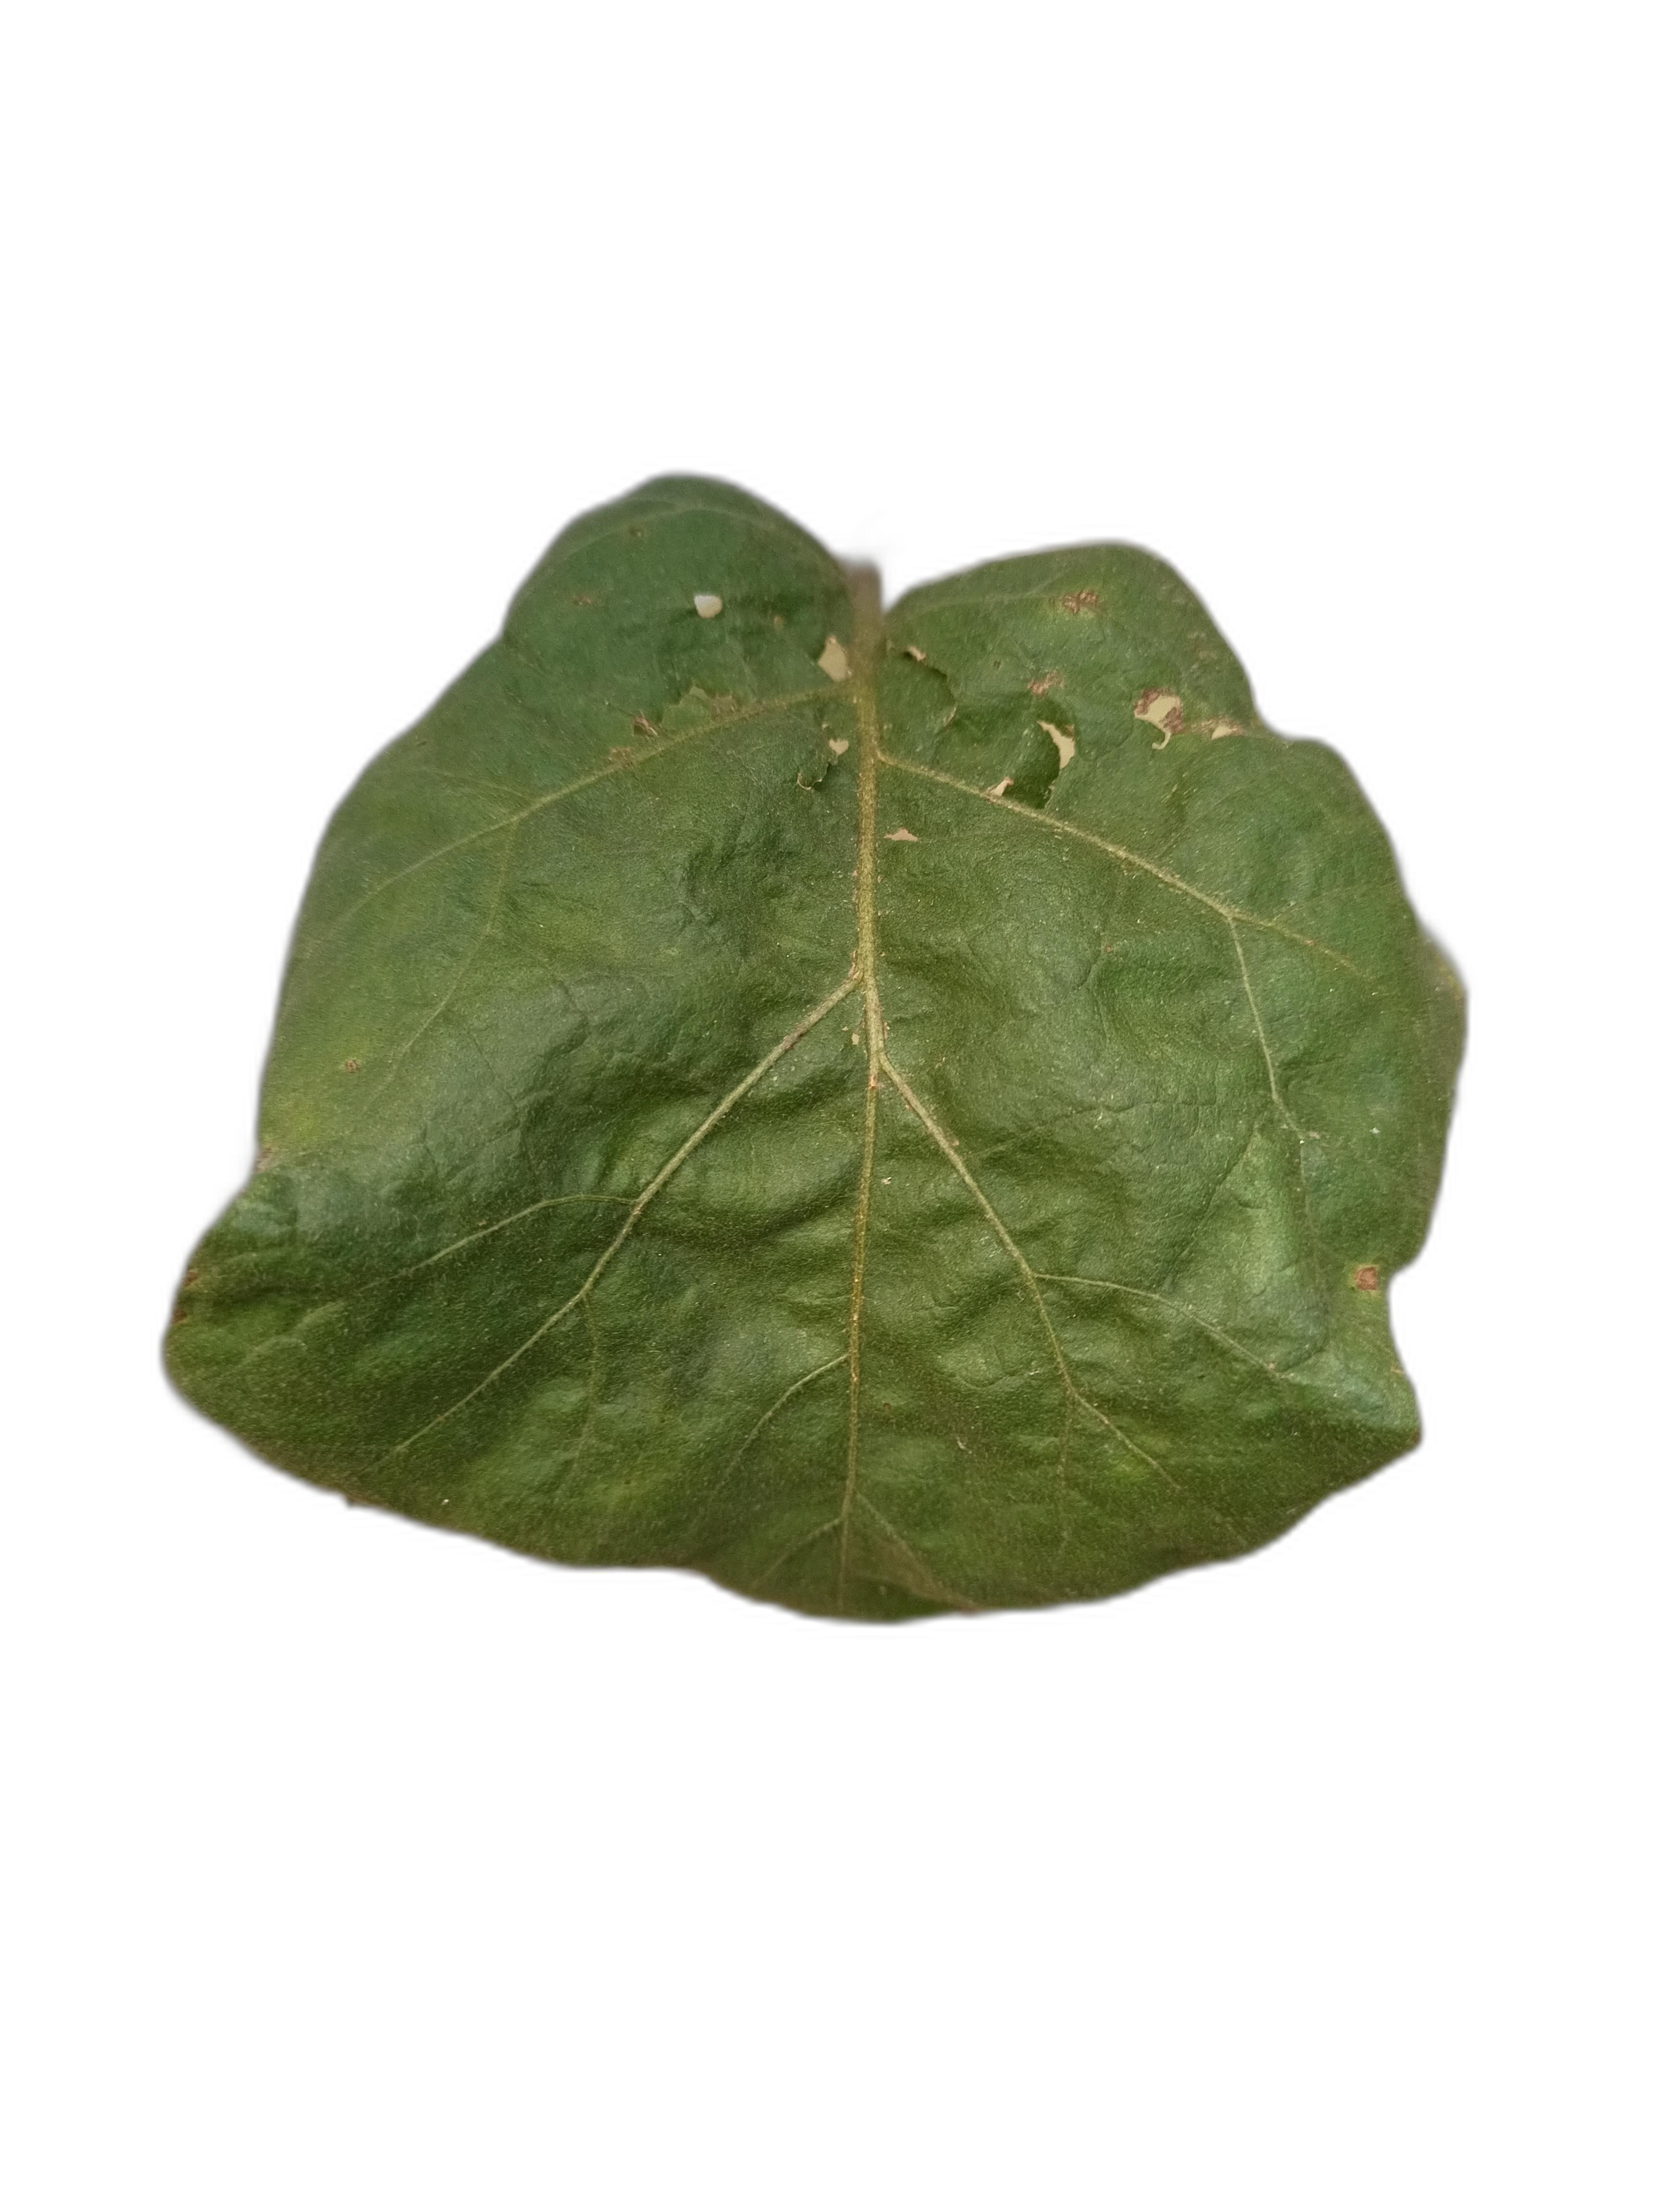
Label: Insect Pest Disease